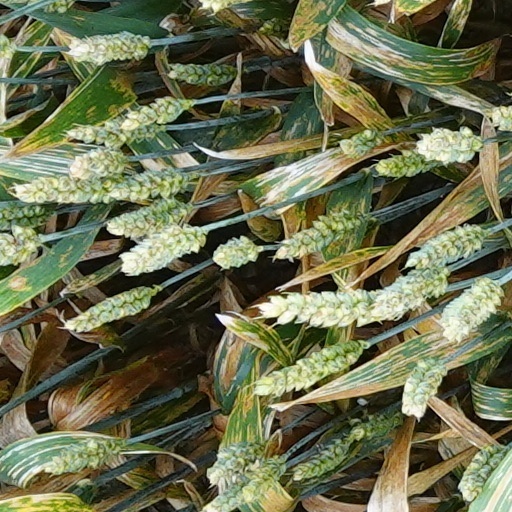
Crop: wheat